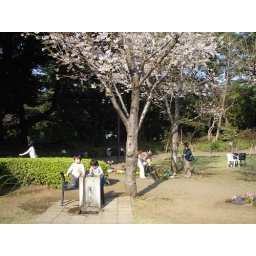
At the water fountain, under the sakura tree